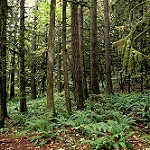
Scene: Outdoor